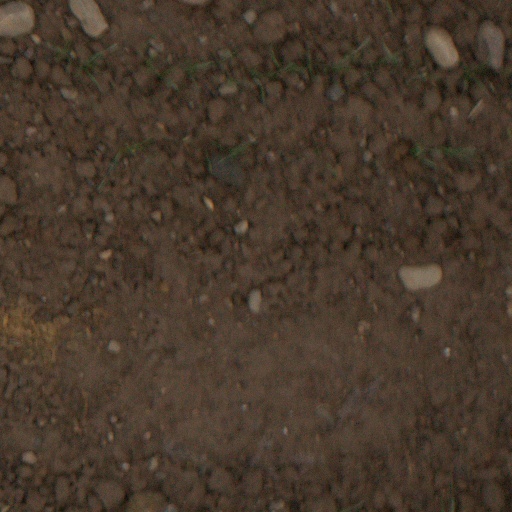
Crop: wheat